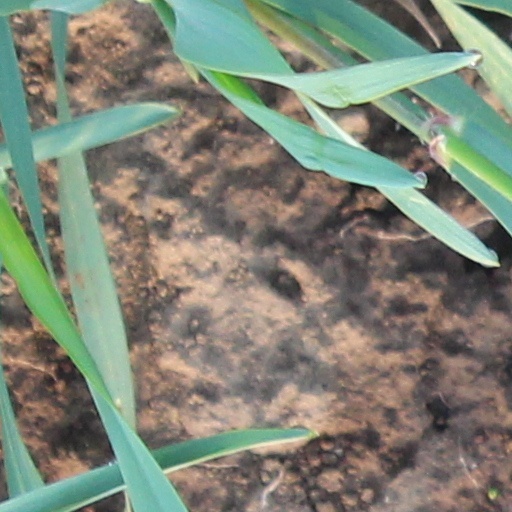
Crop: wheat